Venezuelan presidential crisis

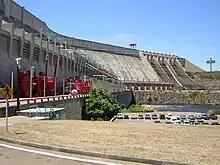
Guri Dam supplies 80% of Venezuela's electrical power.

Guaidó traveled from Cúcuta to Bogotá for a 24 February meeting with US Vice President Mike Pence, and a 25 February meeting of the Lima Group. The group urged the International Criminal Court to pursue charges of crimes against humanity for the Maduro administration's use of violence against civilians and blockade of humanitarian aid.